Ananda Galappatti

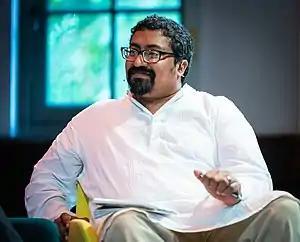
Ananda Galappatti in 2019

Ananda Galappatti is a medical anthropologist and practitioner in the field of mental health in Sri Lanka. He received the Ramon Magsaysay Award for his efforts.